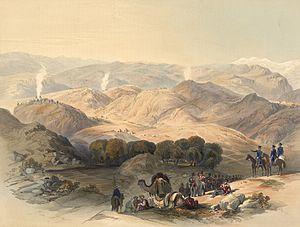
Le major-général William George Keith Elphinstone était un officier de l'armée de terre britannique, puis de celle de la Compagnie britannique des Indes orientales au cours du XIXᵉ siècle.